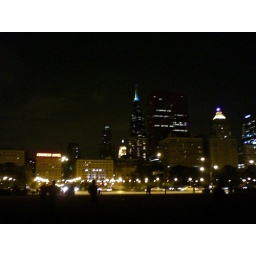
Skyline view of Chicago. The Sears Tower is in the background with blue and green lights at the top.